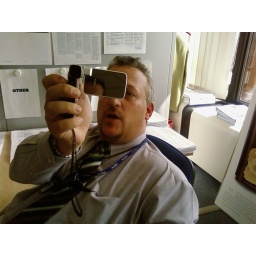
Peter in de ban van zijn nieuw speeltje (vastgelegd door Philippe)